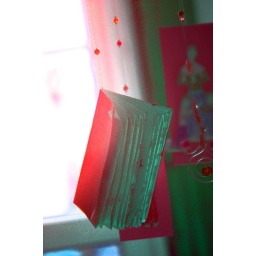
flying book in english class